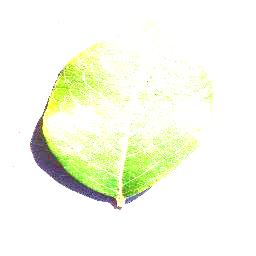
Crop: blueberry
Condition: healthy